Architecture of Washington, D.C.

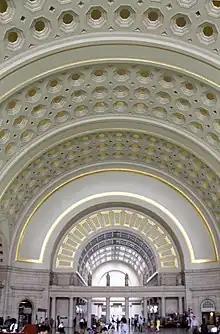
Great Hall of Union Station

In the early 1900s, a movement to beautify American cities, known as the "city beautiful movement", led to the construction of new architectural plans for many American cities. The McMillan Plan was written in 1902 by the Senate Park Commission in an attempt to beautify Washington, D.C. The plan included a general design for what is now the National Mall, including the construction of public buildings along the grassy lawns of the mall. The plan called for the elimination of the Victorian-era landscape design of the mall, instead opening it up and allowing pedestrian traffic to easily move east to west. Although the plan was never fully adopted, it was implemented piecemeal in the subsequent decades. The plan succeeded in opening up the mall and extending it westward toward the banks of the Potomac River. It also succeeded in moving public constructions to the Tidal Basin. Parts of the plan that were never built include a public garden at the base of the Washington Monument as well as a Neoclassical building across Lafayette Square.